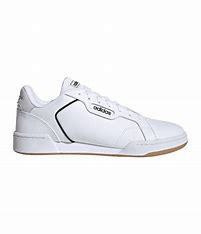
Brand: Adidas
Model: Roguera